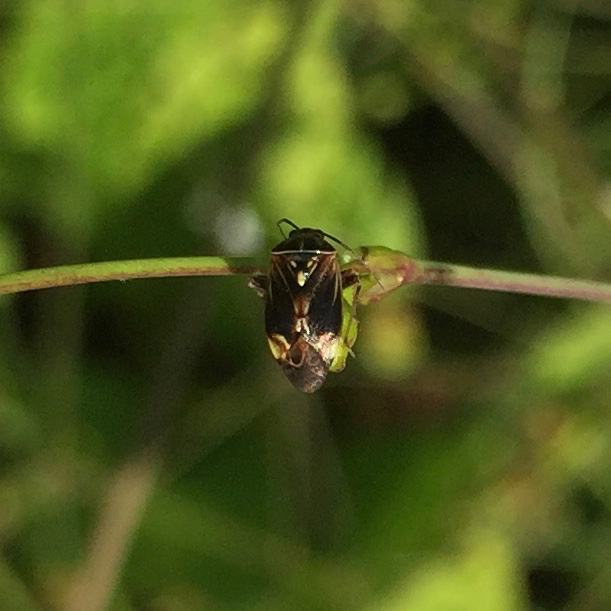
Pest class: lygus_bug